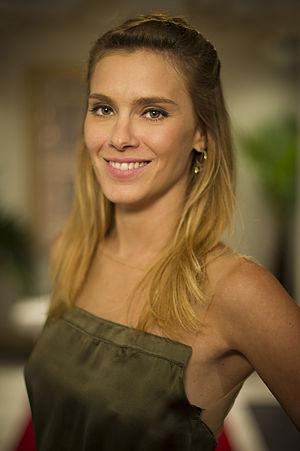
Carolina Dieckmann Worcman est une actrice brésilienne.